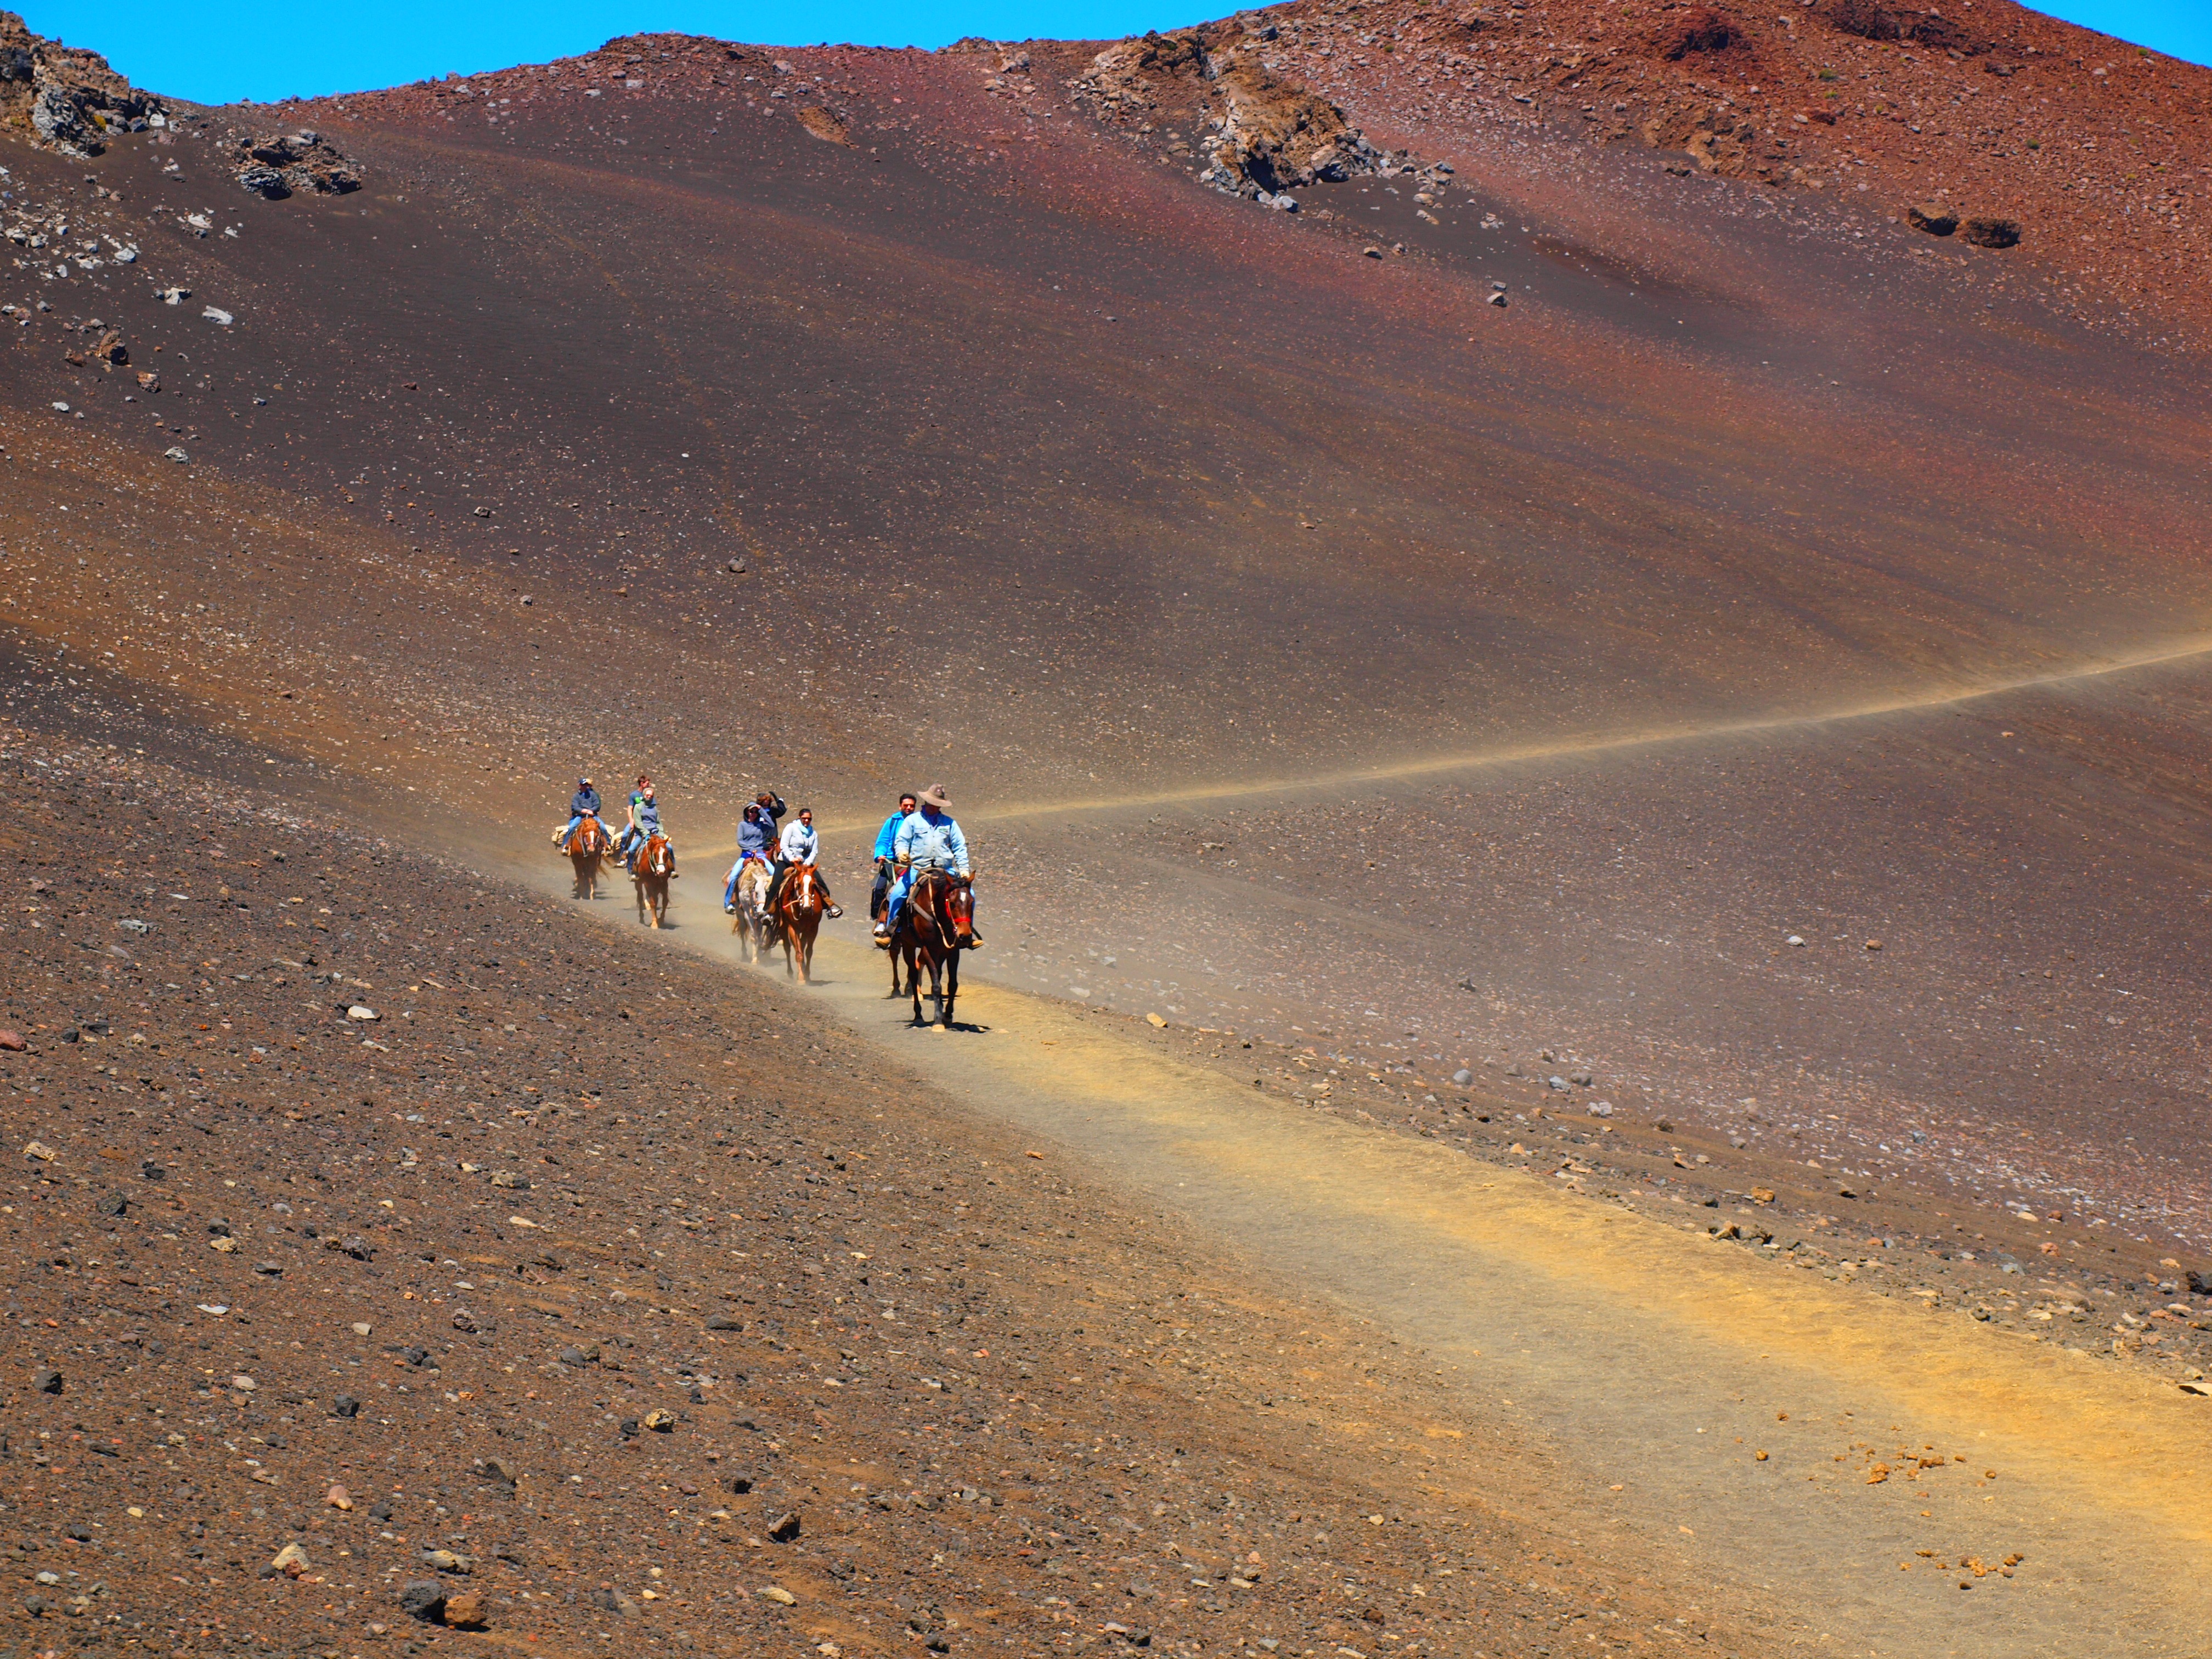
landscape, sea, sand, mountain, desert, volcano, soil, crater, hawaii, horses, plateau, maui, wadi, landform, natural environment, geographical feature, aeolian landform, mountainous landforms